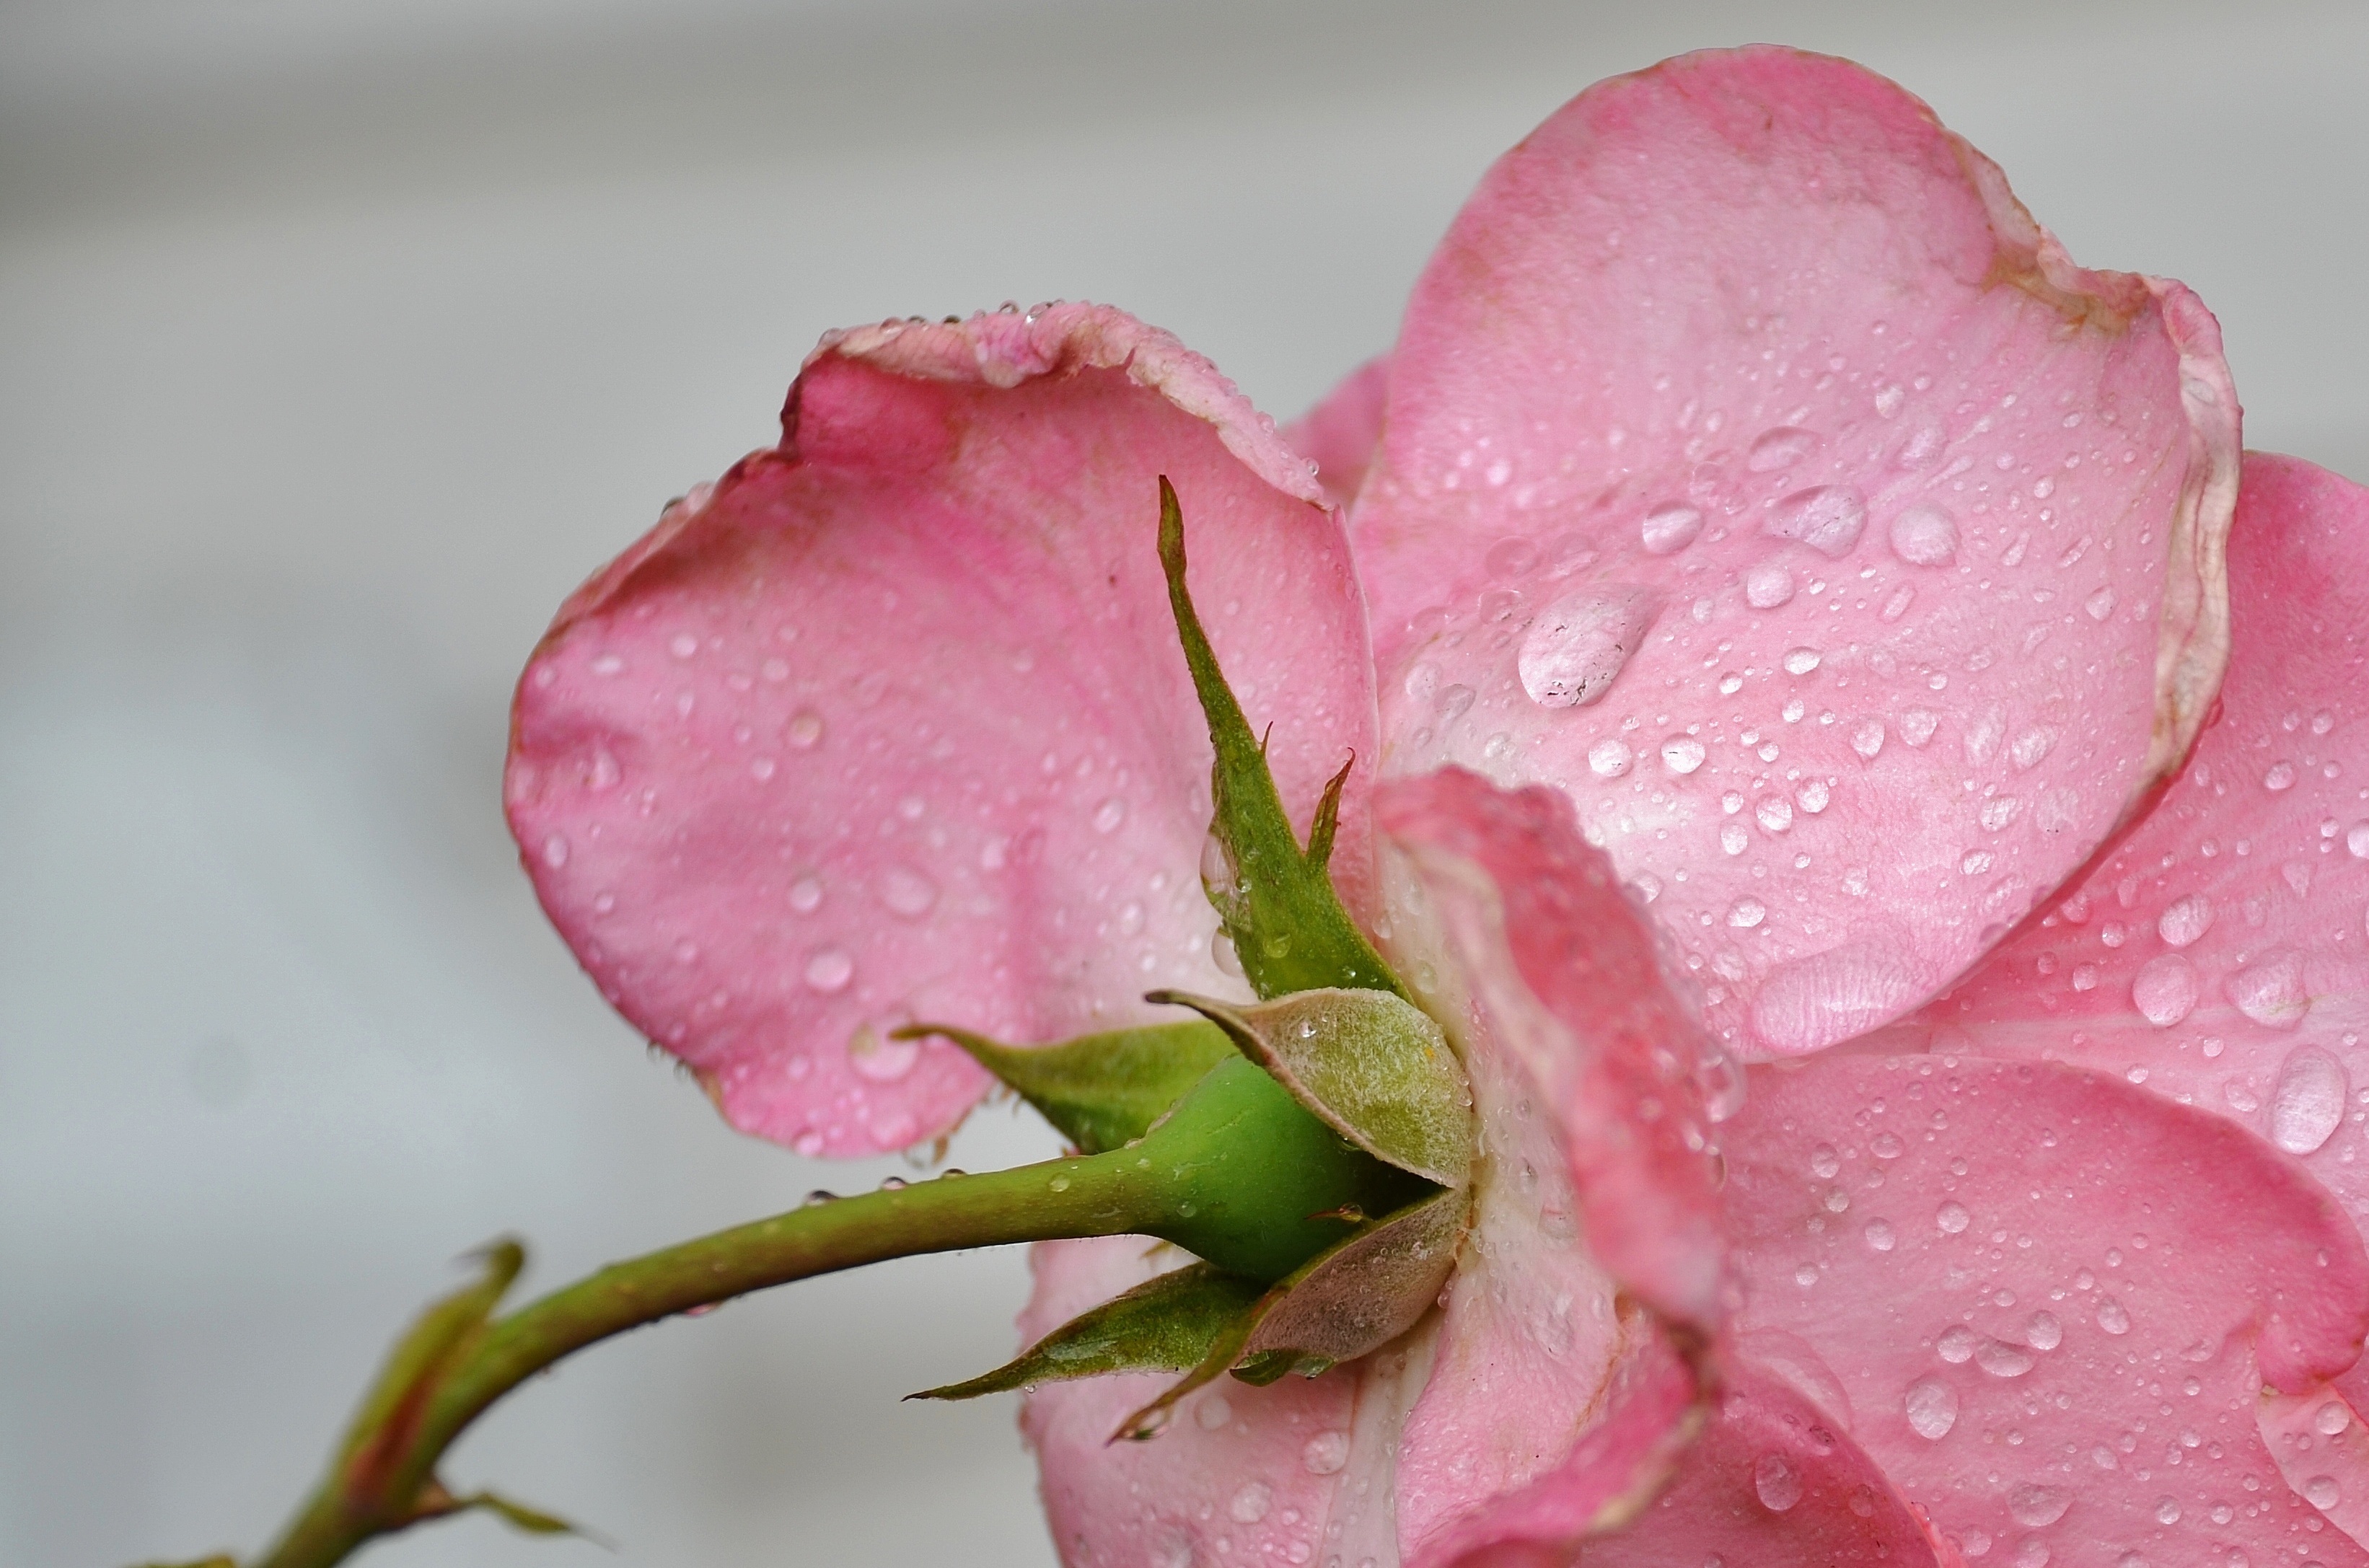
nature, blossom, plant, photography, leaf, flower, petal, bloom, summer, floral, bouquet, rose, green, natural, blooming, garden, pink, flora, close up, gardening, macro photography, flowering plant, garden roses, land plant